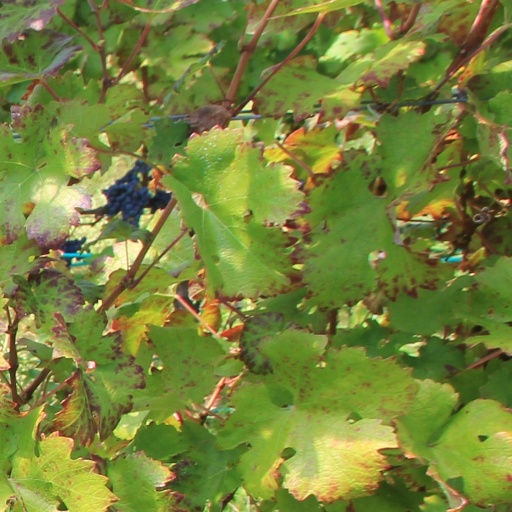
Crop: grape